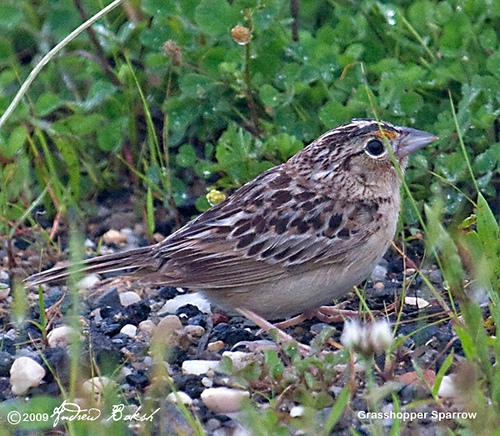
a tiny bird with a small head, a broad short beak, a small orange eyebrow, a brown flecked nape, back and coverts, and light flanks.
this bird has a short straight bill, a white eyering, and dark brown wingbars.
this bird is mostly grey in color, but it additionally has dark brown and white on its coverts and secondaries as well as its rectrices
this small, plump bird is patterned in varying shades of brown, with a short, thick black beak.
the bird has brown and tan feathers, is small in size, a triangular beak, and an orange spot right above its eye.
this small bodied bird with a short pointed beak features a gray body that is highlighted with flecks of brown and black and a small patch of red color near the bird's eye that gives it a very distinctive look.
this bird has wings that are brown and has a white belly
this bird has wings that are brown and has a white belly
this bird is mixed brown in color, with a stubby sharp beak.
this bird is brown with black and has a very short beak.
Species: Grasshopper Sparrow